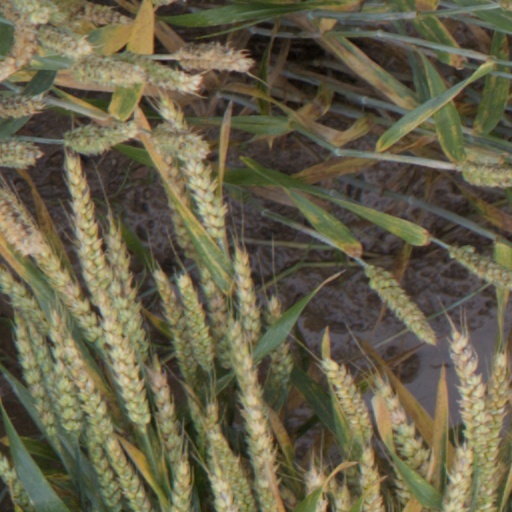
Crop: wheat